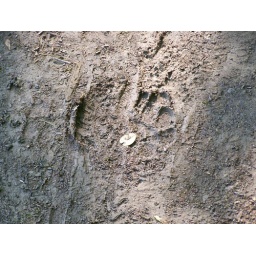
The paw print of a black bear in the mud on the shore of the lake